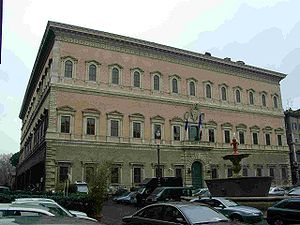
Tosca / Handlingen / Akt II
Palazzo Farnese
Tosca er en opera i tre akter af Giacomo Puccini komponeret 1900. Handlingen foregår i Rom omkring 1800. librettoen er af Luigi Illica og Giuseppe Giacosa, og baserer sig på Victorien Sardous drama i fem akter La Tosca. Puccini så dette stykke på fransk med Sarah Bernhardt i hovedrollen i Milano i 1889. Forestillingen gjorde et dybt indtryk på ham selv om han ikke forstod sproget. Han begyndte snart efter planlægingen af en opera, men han kom ikke i gang med arbejdet før i januar 1898. Det kom blandt andet af, at rettighederne først var solgt til komponisten Alberto Franchetti. Parallelt med komponeringen rejste Puccini til Paris, hvor han mødte Sardou, og til Rom, for at se stederne hvor handlingen foregik.